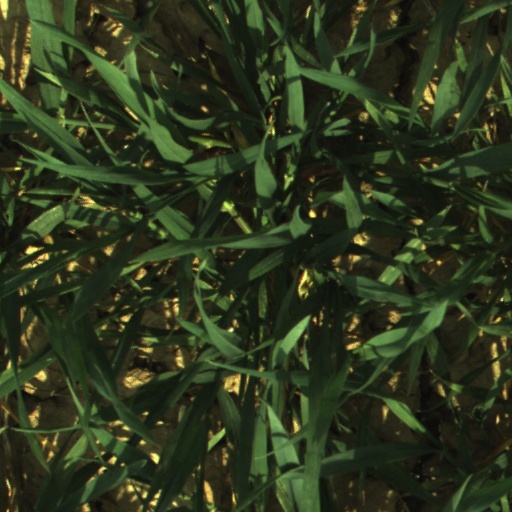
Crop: wheat